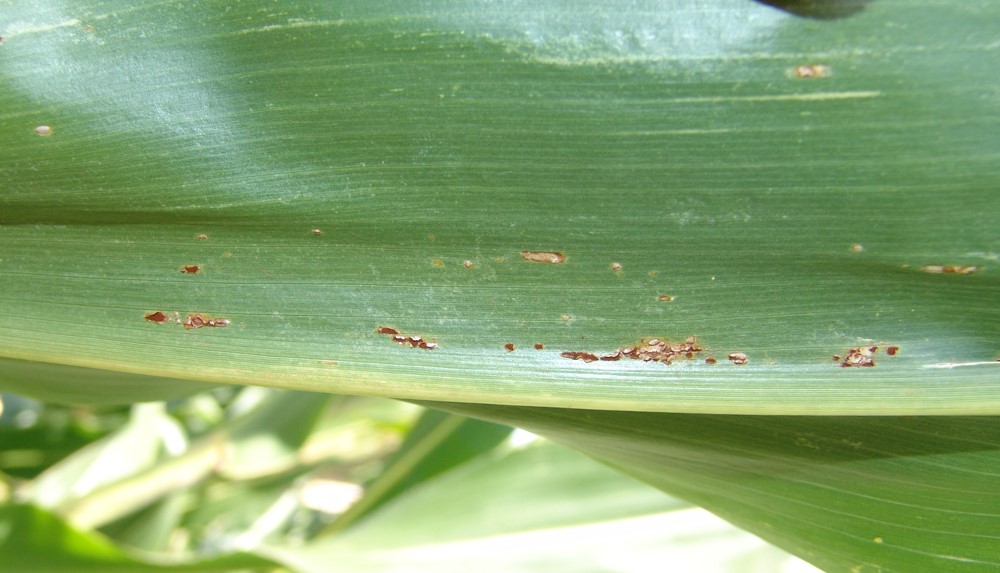
Labels: Corn rust leaf